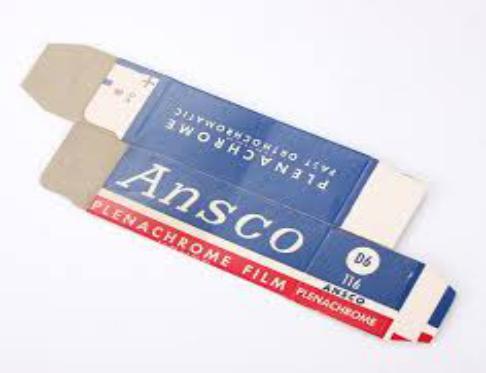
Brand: Ansco
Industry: Electronic